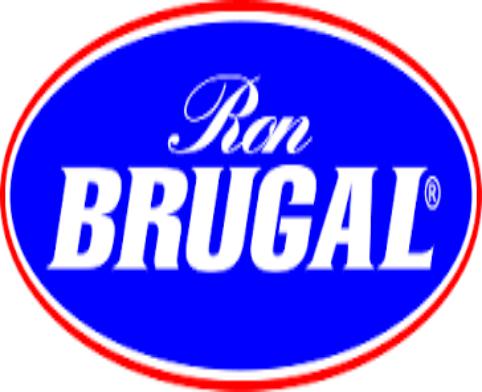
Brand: Brugal
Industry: Food